Ryan Ammerman

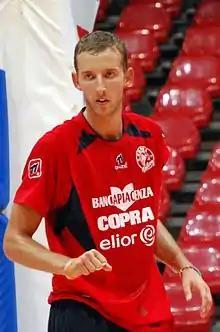

Ryan Ammerman (born December 30, 1985) is an American male volleyball player. He is part of the United States men's national volleyball team.